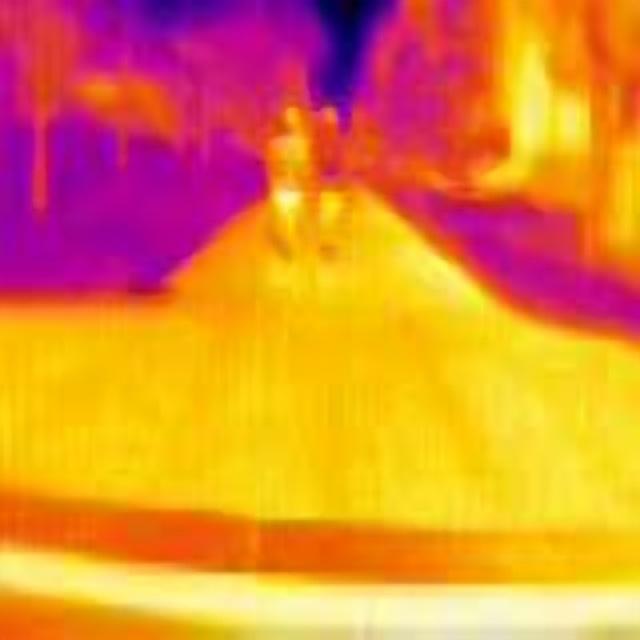
Detected objects:
label: person
label: person